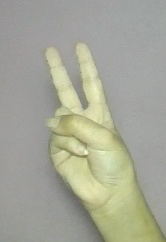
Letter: taa